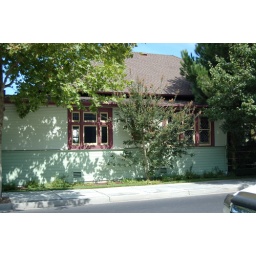
Nice color coordination. The tree in the center also would match to our house too.